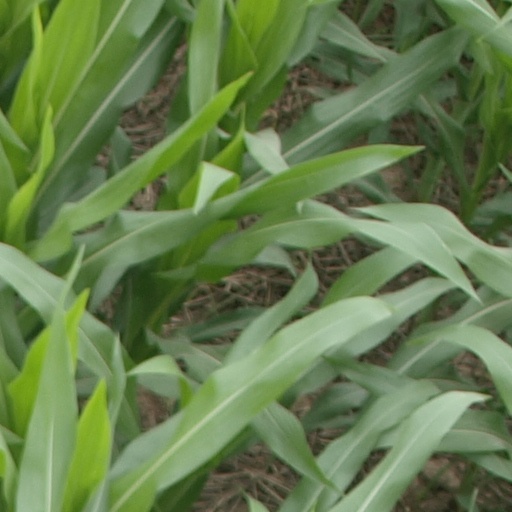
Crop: maize; corn